Bersey Electric Cab

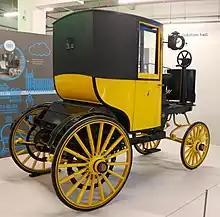
The rear of 1897 Bersey Electric Cab.

The Bersey cab was first exhibited at an 1896 motor show in South Kensington, London. An example was entered in the 14 November 1896 London to Brighton emancipation race, a celebration of the passing of the Locomotives on Highways Act 1896, which relaxed regulations and speed limits for road vehicles. The range of the Bersey cab was insufficient to complete the entire route and it was transported part of the way by train.